Keezhaiyur Kadaimudinathar Temple

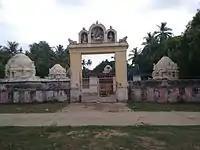
The entrance of the temple

Keezhaiyur Kadaimudinathar Temple (கீழையூர் கடைமுடிநாதர் கோயில்) is a Hindu temple located at Keezhaiyur in Mayiladuthurai District of Tamil Nadu, India. The presiding deity is Shiva. He is called as Kadaimudinathar. His consort is Abirami.